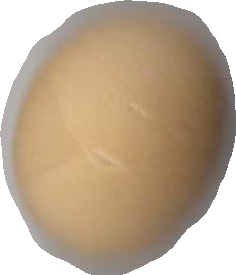
Variety: Grobogan